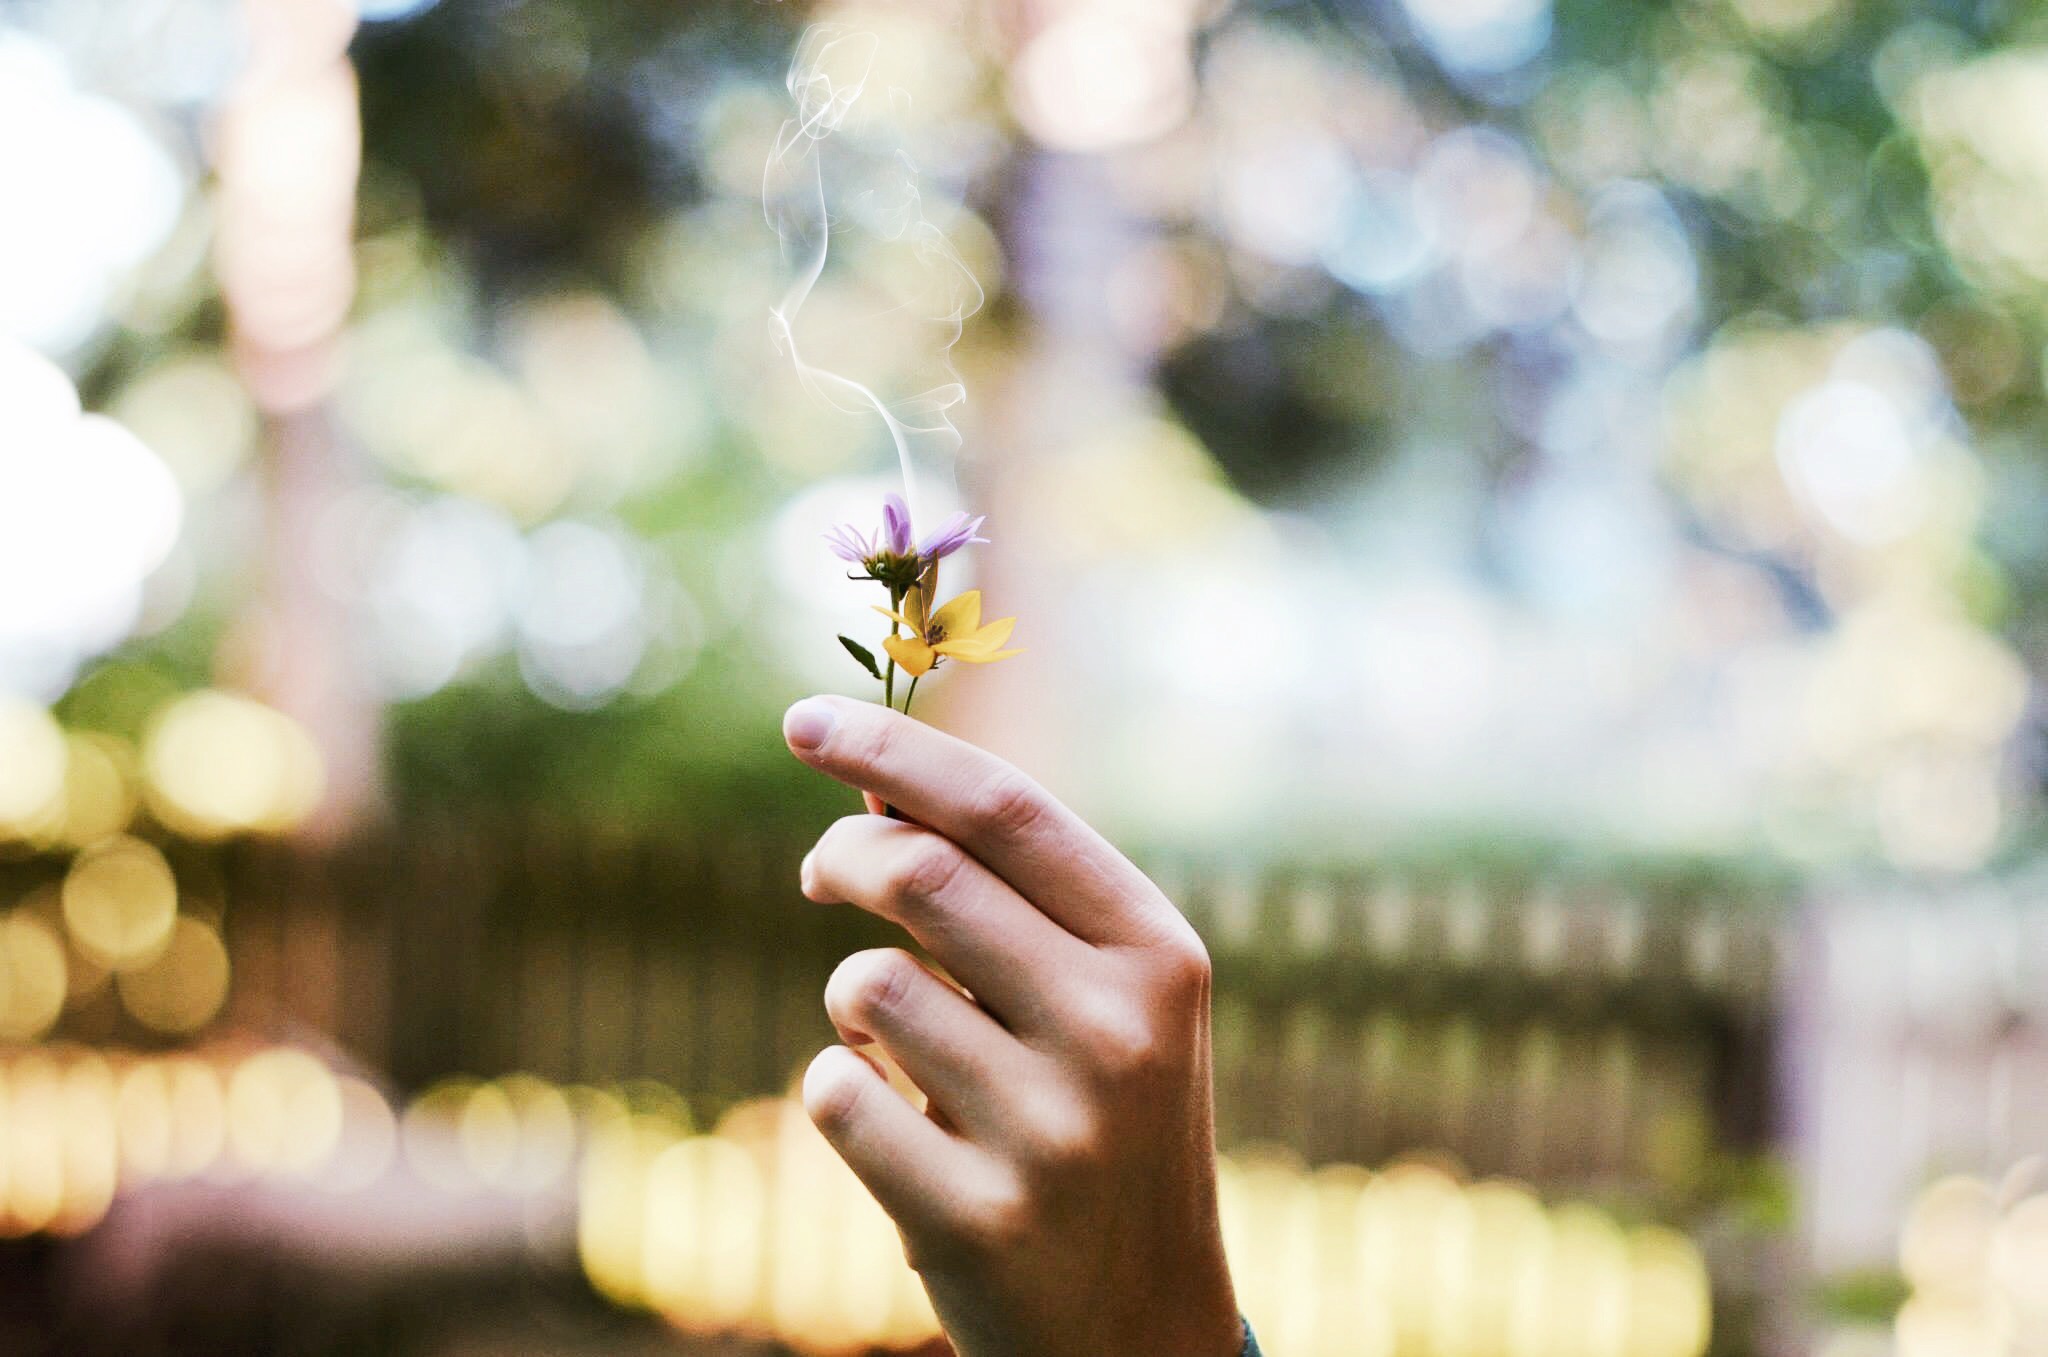
hand, blossom, plant, photography, sunlight, flower, petal, bloom, smoke, spring, green, color, macro, autumn, yellow, flora, flowers, close up, floristry, macro photography, flowering plant, flower bouquet, land plant